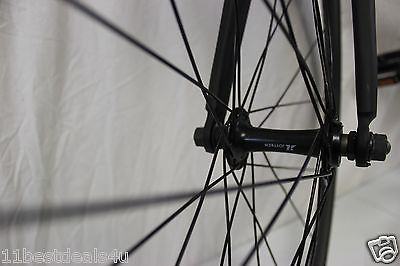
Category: bicycle